The Well of Being

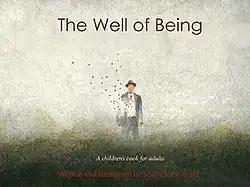
First edition

The Well of Being: a children's book for adults is artist Jean-Pierre Weill's first book and a pioneering endeavor to bring a child's perspective to serious adult literature. The book combines the gravity of adult issues such as the pursuit of well-being and self-actualization with the levity of a picture book and the disinhibition of a child.